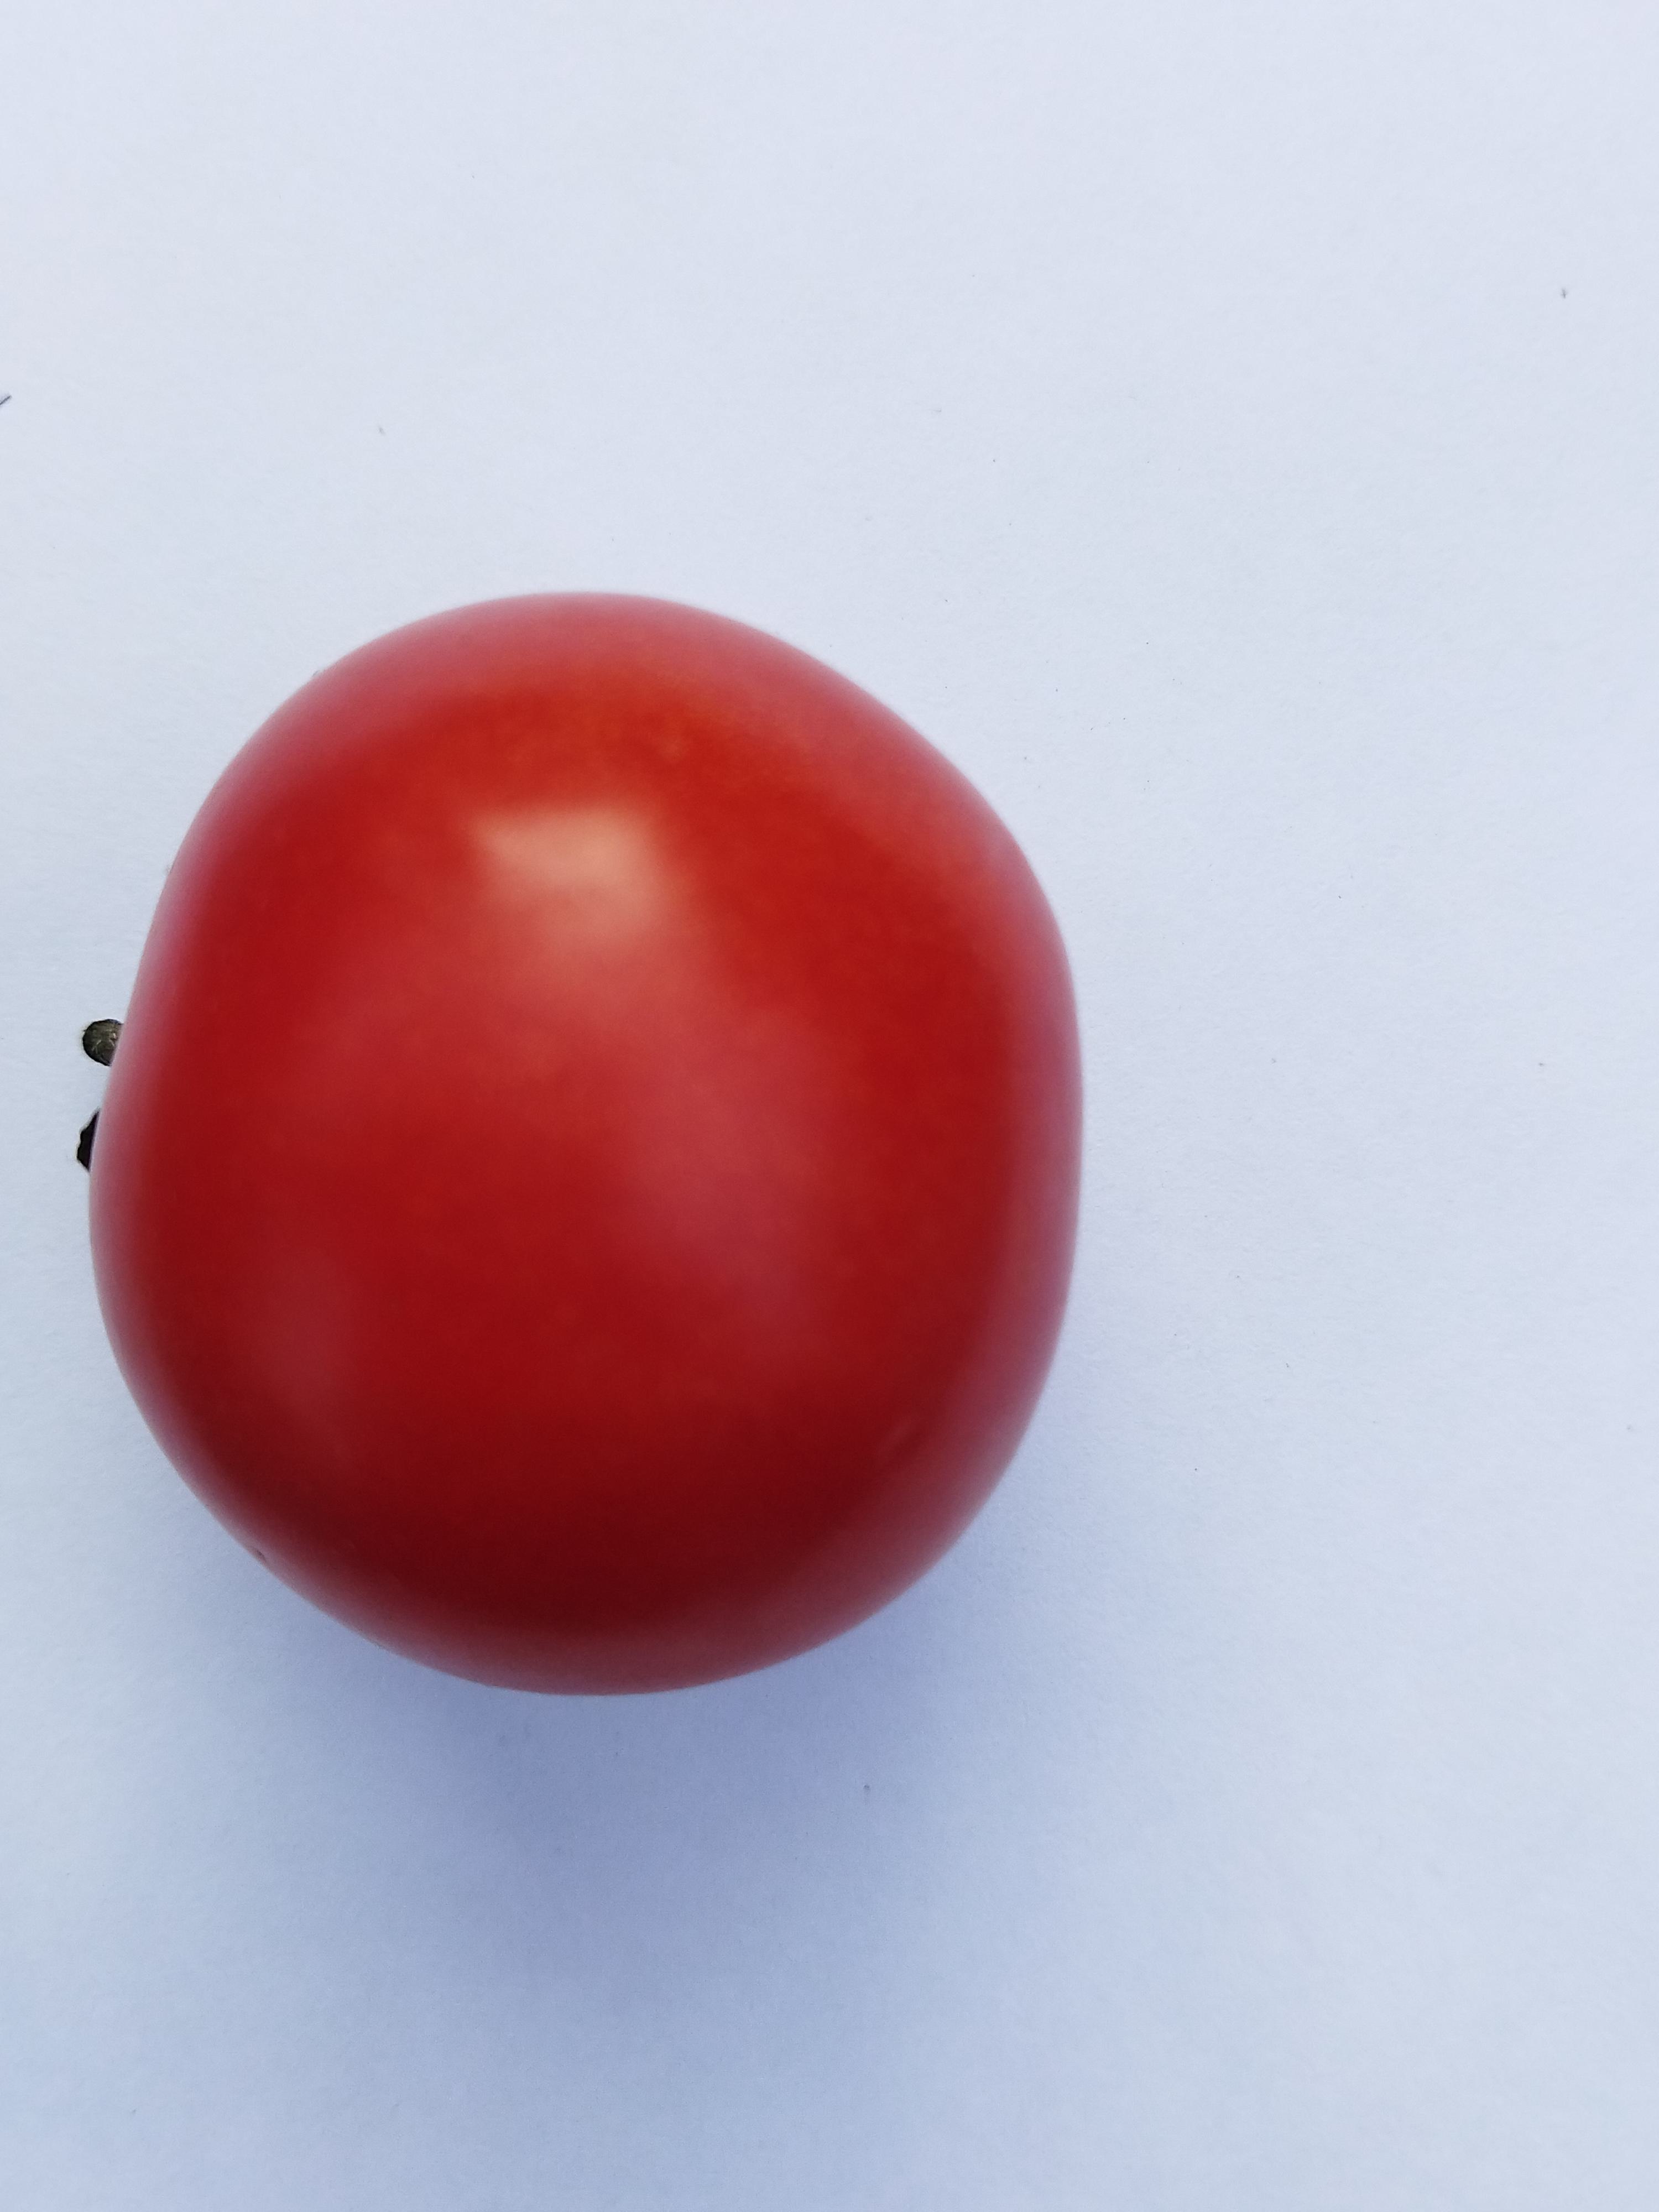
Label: Fresh